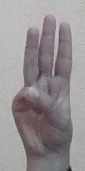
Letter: thaa